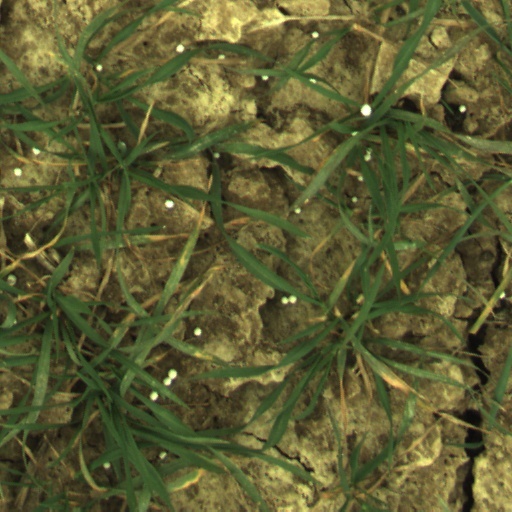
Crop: wheat